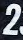
Number: 2